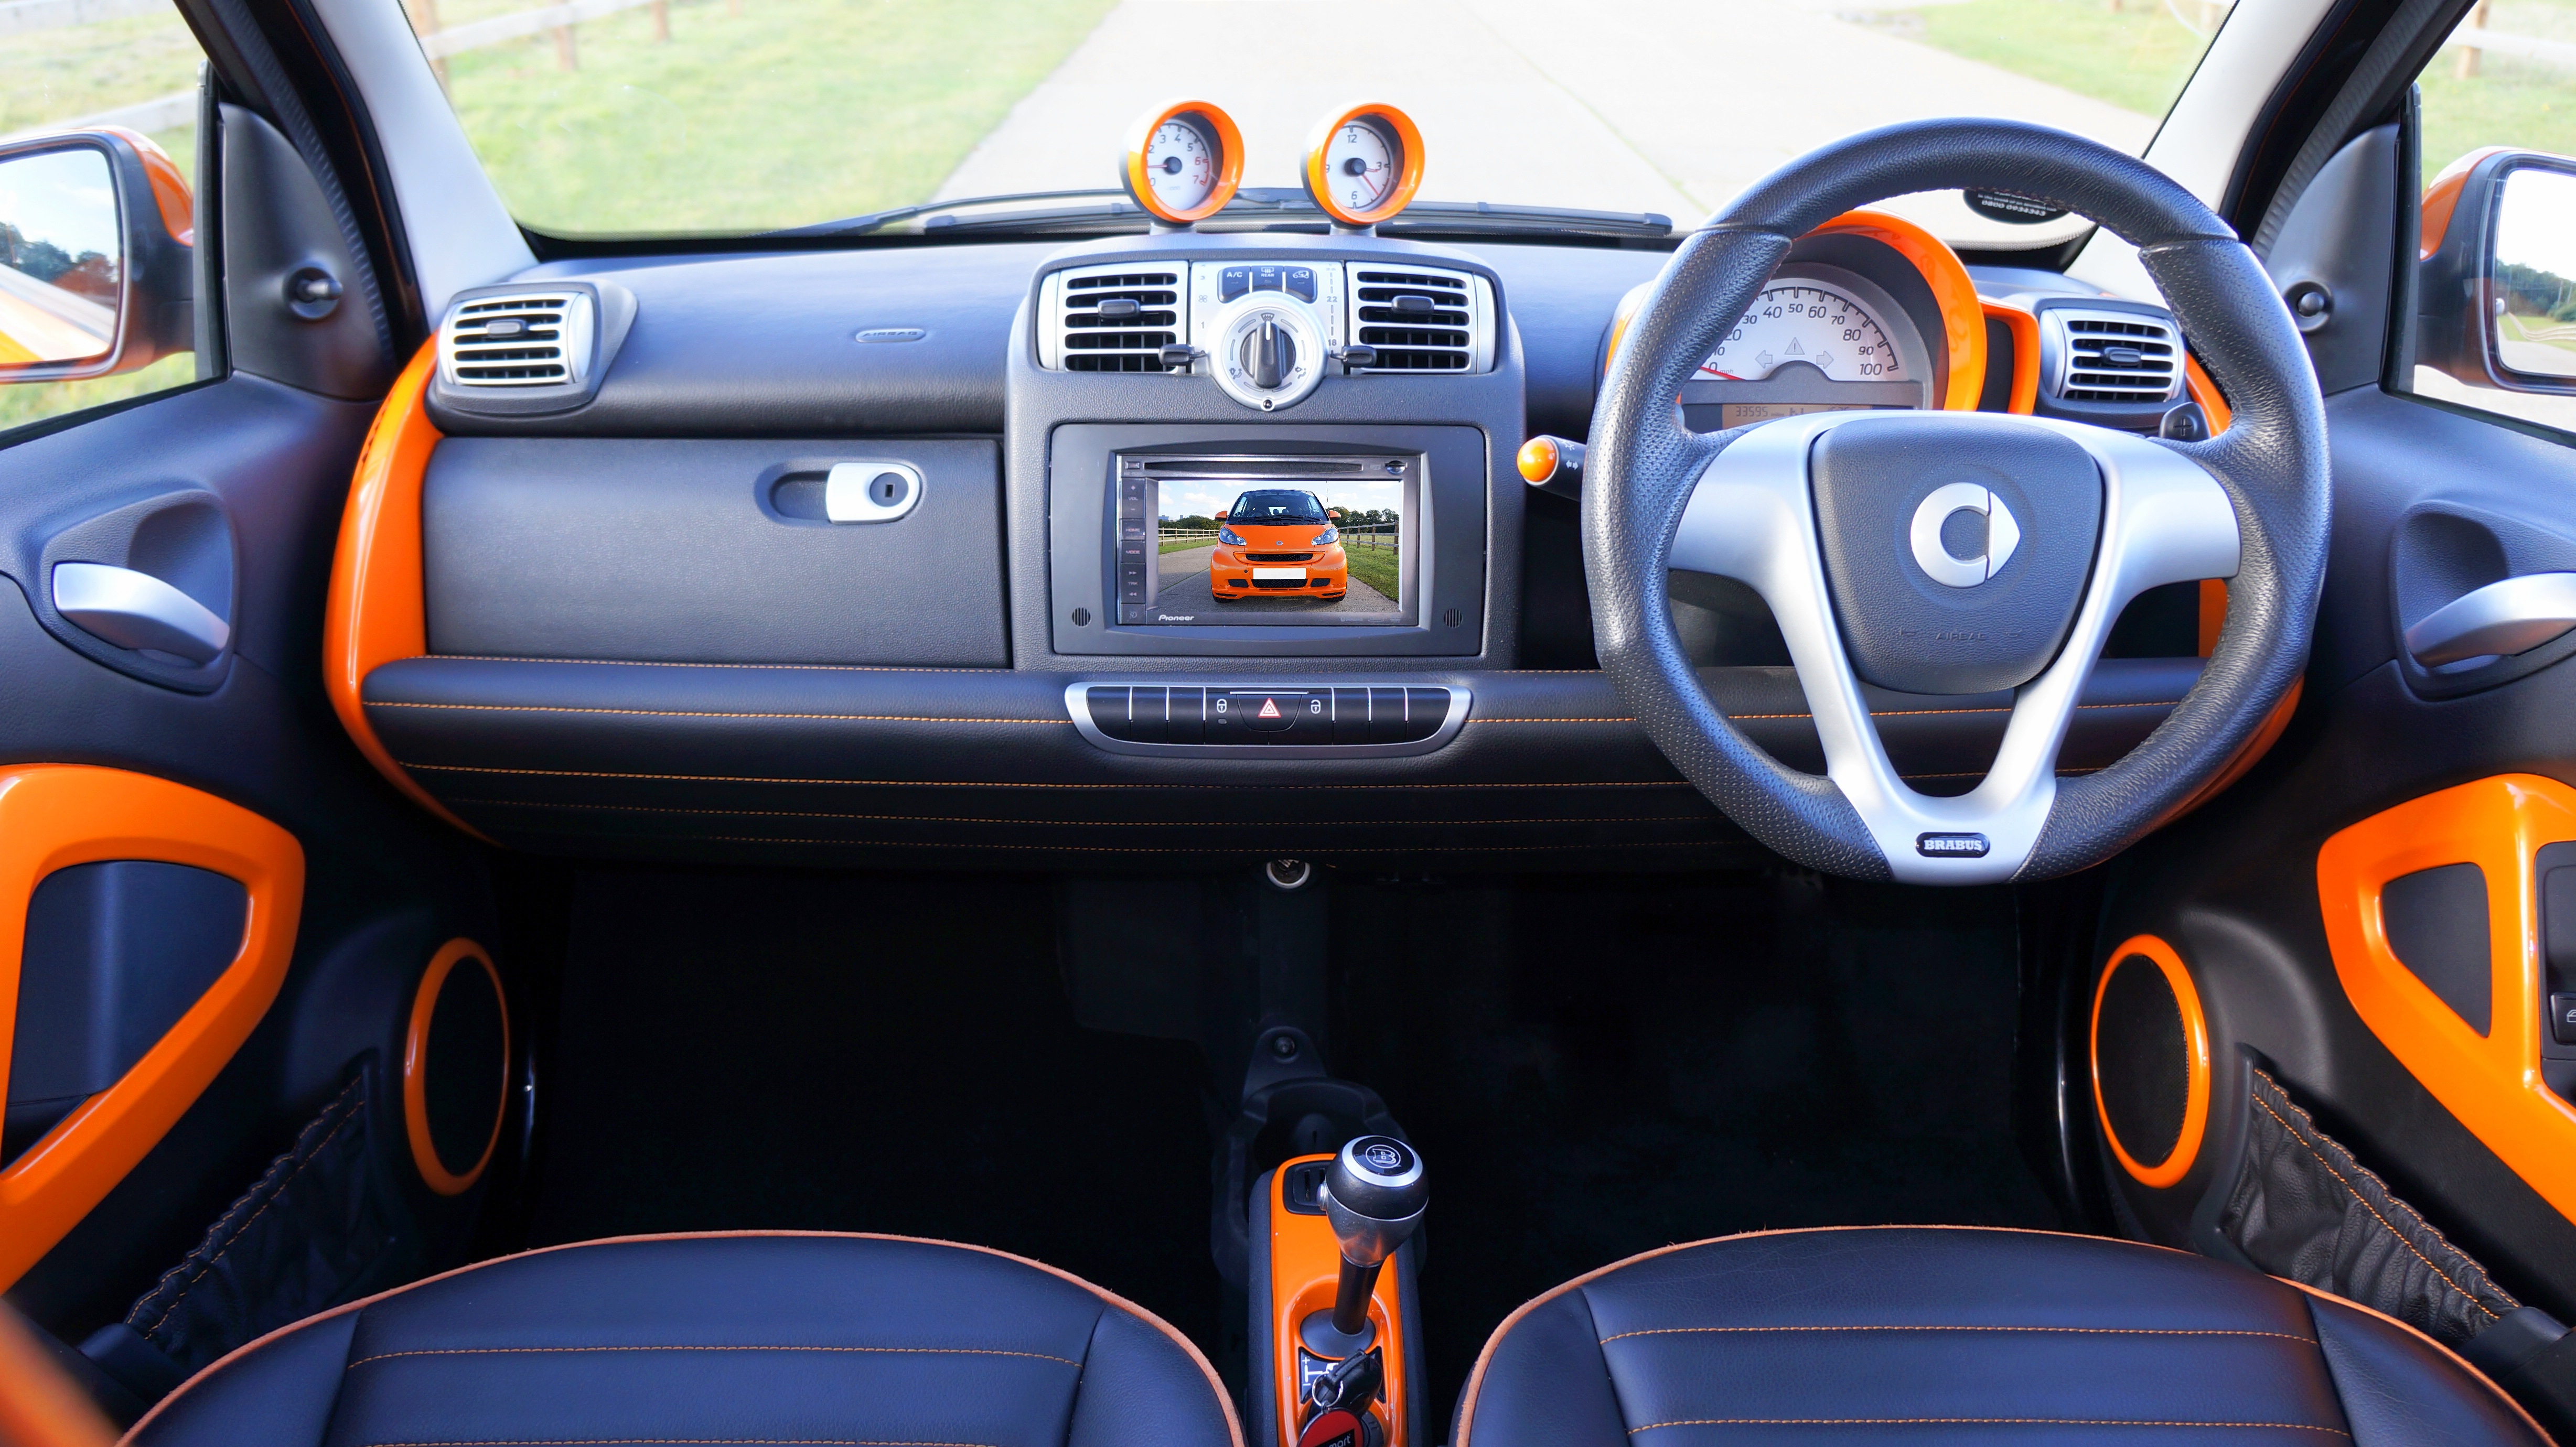
car, automobile, transportation, transport, vehicle, auto, motor, smart, city car, sport utility vehicle, land vehicle, smart car, automobile make, automotive exterior, compact car, subcompact car